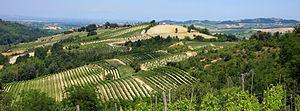
Tortona est une ville italienne d'environ 27 600 habitants, située dans la province d'Alexandrie, dans la région piémontaise, au nord-ouest de l'Italie.